Nathan Jones (Australian footballer)

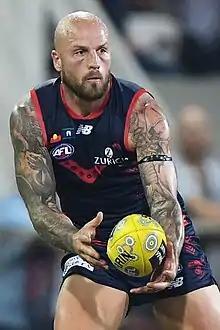
Jones playing for in 2019

Jones established himself as Melbourne's leading midfielder in 2012 by winning his first Keith 'Bluey' Truscott Medal as the club's best and fairest; in addition, he polled 14 votes in the Brownlow Medal count to finish inside the top 20. He was named as vice captain prior to the 2013 season.